Round Barn, Washington Township (Janesville, Iowa)

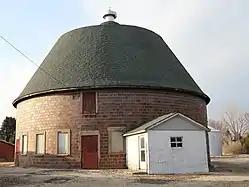

The Round Barn, Washington Township is a historic building located south of Janesville, Iowa in Black Hawk County, United States. It was built in 1917 as a dairy barn. The building is a true round barn that measures in diameter. The structure is constructed in clay tile and features an aerator and a two-pitch roof. It was built around a silo with a water tank on top of it. While that is typical of this type of structure, it is the only one known to exist in Iowa. It has been listed on the National Register of Historic Places since 1986.